Suba Veerapandian

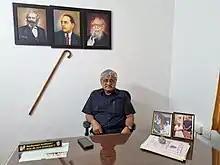
Subavee's Dravida Iyakka Thamizhar Peravai office

Subavee campaigned for the DMK alliance during the 2011 Tamil Nadu Legislative Assembly election. His campaign began on 23 March in Thiruvarur and ended on the evening of 11 April in Neyveli.